PortMiami Deep Dredge Project

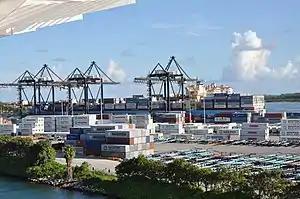
PortMiami is one of the busiest container ports in the US.

The PortMiami Deep Dredge Project was a project that expanded PortMiami by dredging the bay to allow new, larger cargo ships to enter the port. The project was related to the "New Panamax" project that was completed in 2016 that involved a major expansion of the Panama Canal. The port, which was 42 feet deep, was dredged to 50 feet in depth to allow the new Super Post Panamax megaships to enter. This project also coincided with the Port Miami Tunnel project, which was completed in 2014, that allows trucks to bypass Downtown Miami, resulting in twice the traffic capacity to the port. The ports of New York, Norfolk, and Baltimore have already undergone these projects. The Deep Dredge, along with port facility improvements such as the addition of two new large gantry cranes, made PortMiami capable of berthing even the next largest container vessels in the world, the Maersk Triple E Class, which has a draught of and is nearly wide, and was completed in 2015.